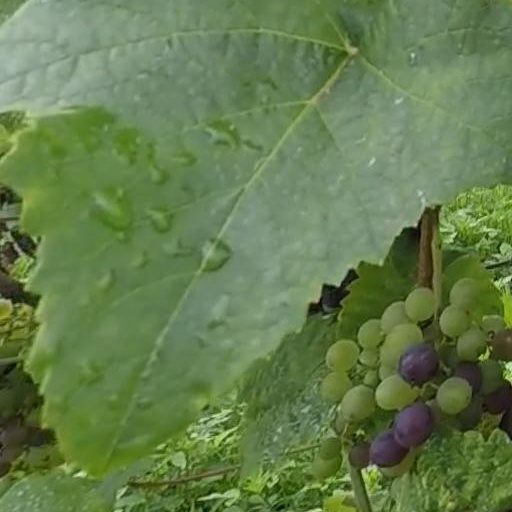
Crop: grape